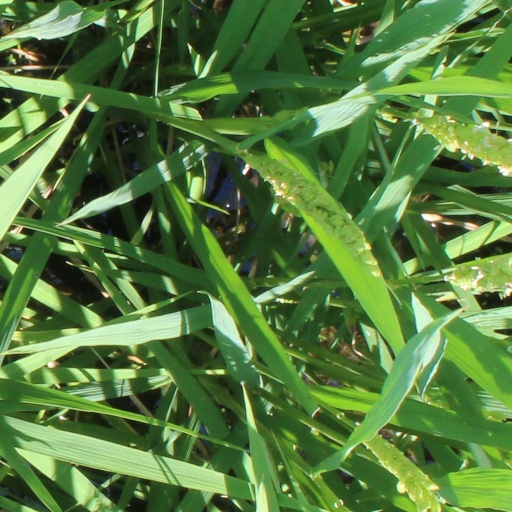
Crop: rice